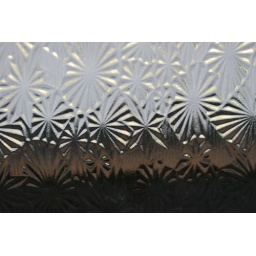
Looking out through a textured window at my sister's old house in Westchester